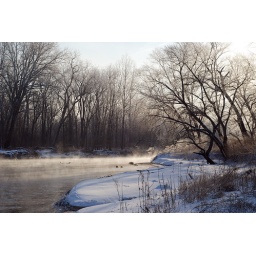
if you look closely, those shapes that look like stones in the water are actually sleeping ducks.